1931 British Honduras hurricane

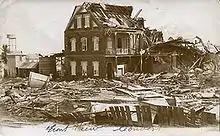
Convent in Belize City after the hurricane

The day of the hurricane, 10 September, is also a national holiday for British Honduras, on which many locals gather in the streets to celebrate the Battle Of St. George's Caye. It is widely believed that the hurricane struck without any warning, although some recent historians have disputed this. In his column for "The Belize Times" on 5 September 2004, Emory King claimed that Belizean authorities withheld continuous warnings from U.S. ships in the region of a possible hurricane strike on British Honduras so the festivities would not be interrupted. King cited as evidence a letter dated 24 September 1931, from a local radio operator to the Colonial Secretary in which the warnings were discussed, adding that "perhaps none of [the authorities] had ever been in a hurricane and didn't know exactly how bad it was going to be." Additionally, there was also belief among residents of Belize City that the reefs would provide a barrier against large tidal waves.